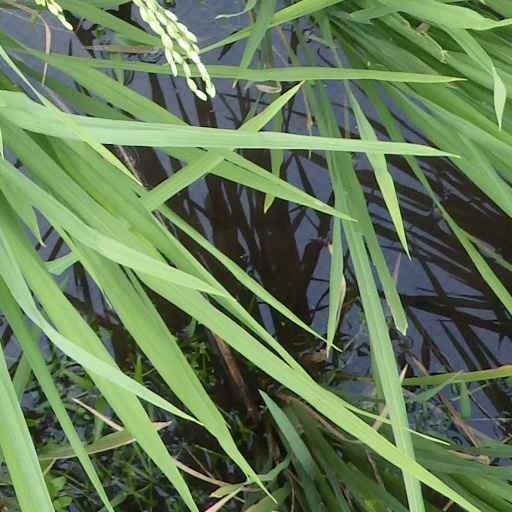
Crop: rice